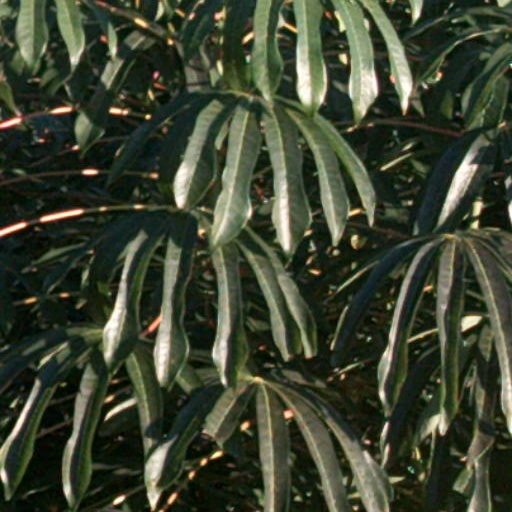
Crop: cassava